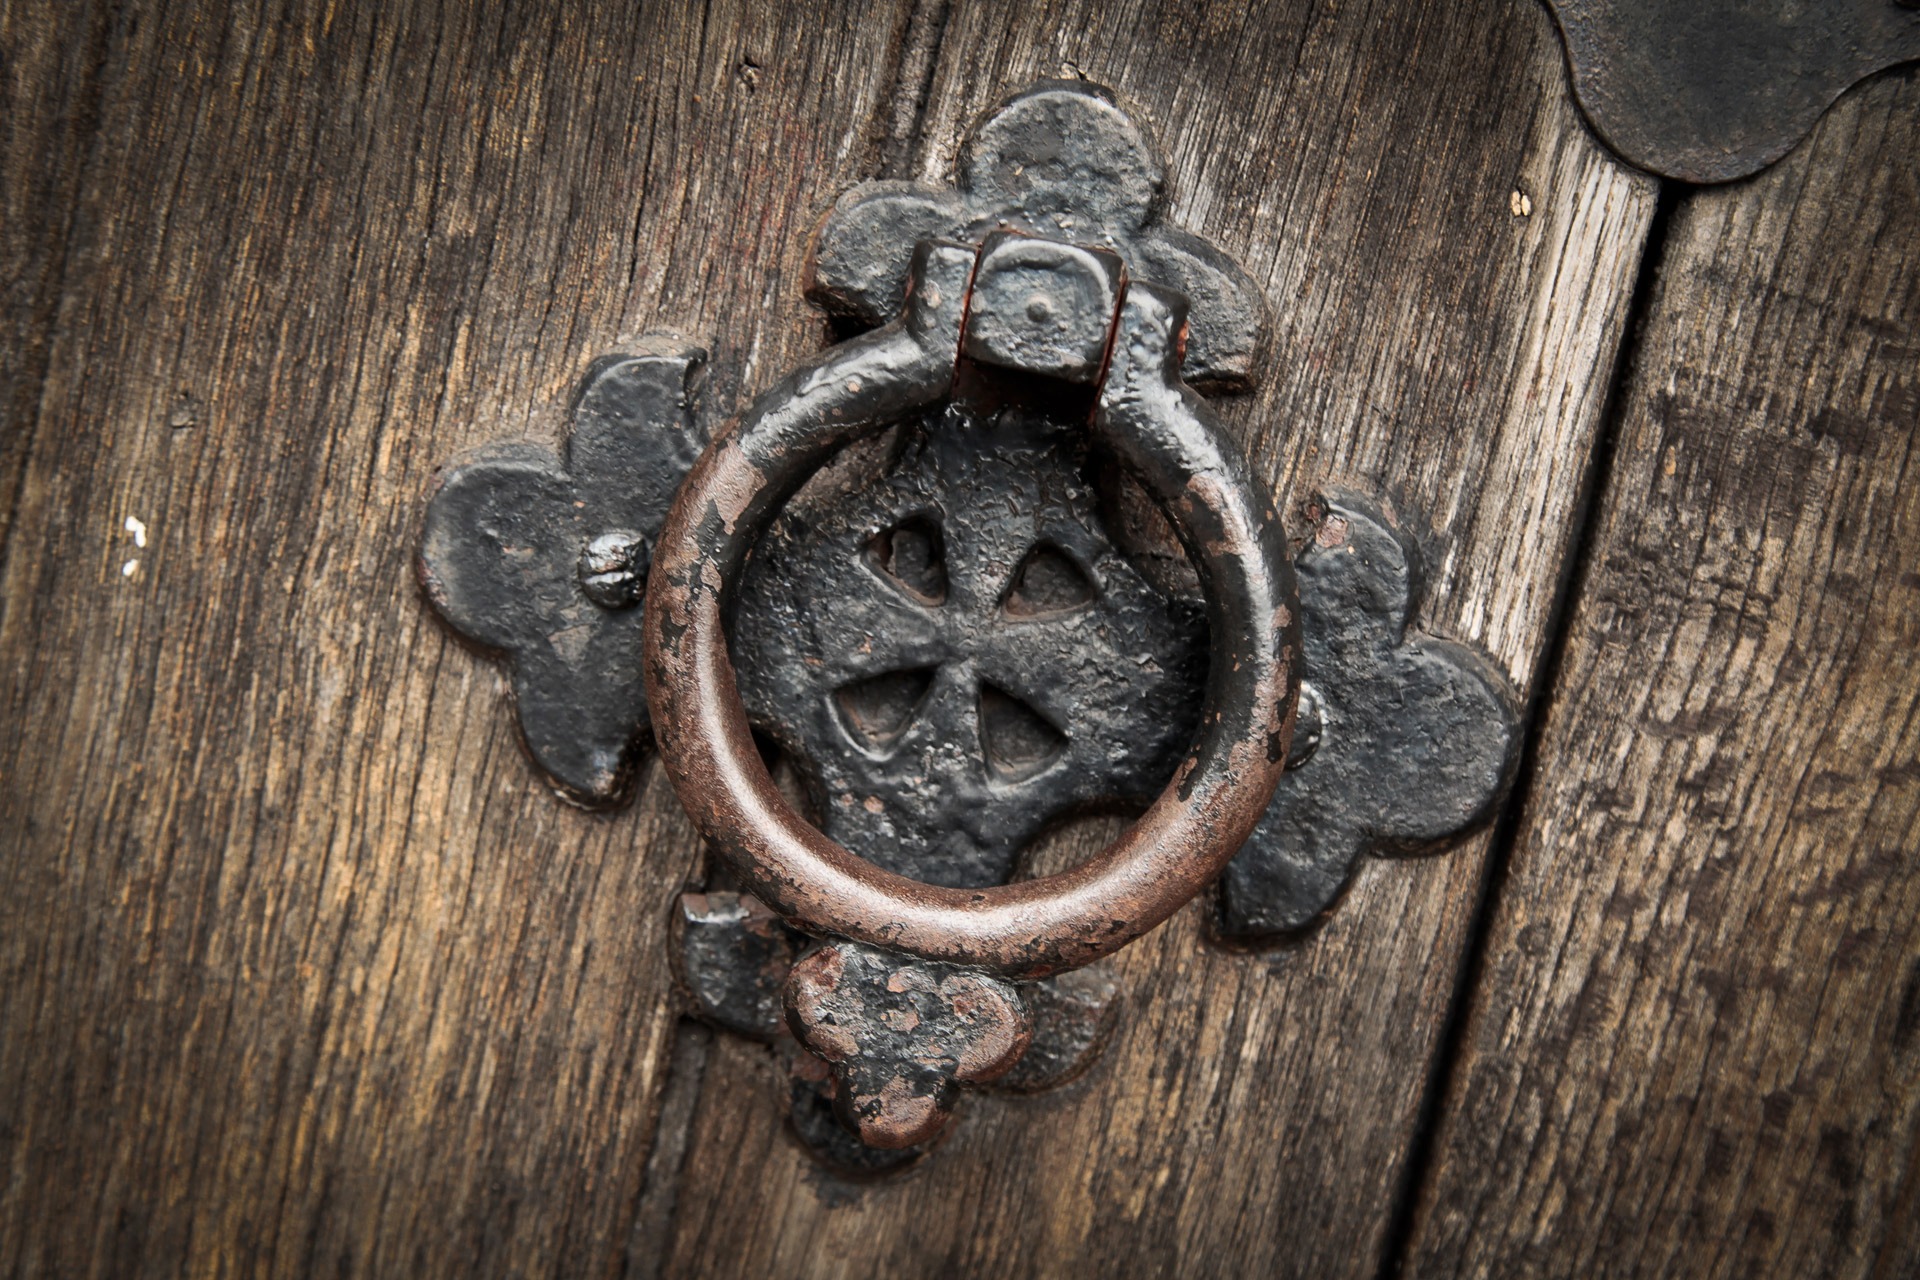
wood, vintage, antique, ring, rustic, entrance, metal, church, door, decor, security, material, handle, medieval, ornate, decorative, wooden, front, closed, iron, carving, entry, traditional, knocker, enter, doorknocker, craftsmanship, door knocker, knock